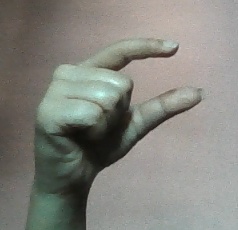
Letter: dal